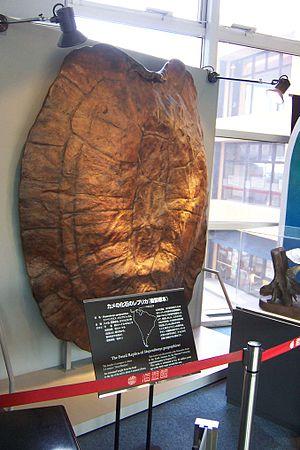
Stupendemys est un genre éteint de tortues d'eau douce qui replient leur cou de côté. Des fossiles ont été trouvés dans le nord de l'Amérique du Sud, dans des sédiments datant du Miocène supérieur et du Pliocène inférieur, soit d'il y a environ 9 à 5 millions d'années.